SeaFrance

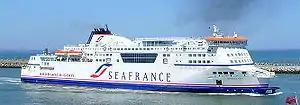
"SeaFrance Rodin" (now MS "Rodin") in the port of Calais, July 2008

SeaFrance was one of five companies invited to tender for the operation of the Transmanche Ferries service between Dieppe and Newhaven. The SNCF and later SNAT operated the route until 1992, when they withdrew after poor performance due to almost constant strike action. The route later passed to Sealink Stena Line (later renamed Stena Sealink Line and finally Stena Line). The route became part of P&O Stena Line with the merger of the company's Eastern Channel services and they operated the route until 1998, after which Hoverspeed operated a fast-ferry service on the route until 2004. Because the French local government did not want the route to be lost, they started a subsidized line called Transmanche Ferries in April 2001. After five years of service and the arrival of two new-build ships, the government had to tender the line in a concession to comply with European Union regulations. The contract to operate the service was awarded to LD Lines on 21 December 2006.